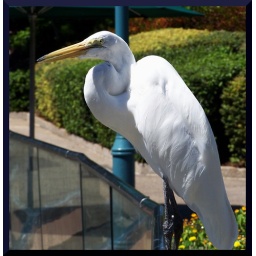
They stay by the seal lion area that way they get fish all day.